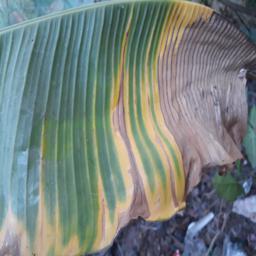
Label: POTASSIUM DEFICIENCY